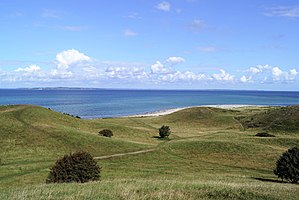
Issehoved
Issehoved med Helgenæs og Ebeltofthalvøen i baggrunden
Issehoved med Sletterhage i baggrunden
Issehoved er navnet på nordspidsen af Samsø, der ligger ca. 4 km nord for Nordby. Pynten, der er en dynamisk sandodde der ligger nedenfor Nordby Bakkers klinter, ligger i Natura 2000-område nr. 58 Nordby Bakker, og var i 1949 den første del af en 480 ha stor naturfredning af Nordby Bakker.